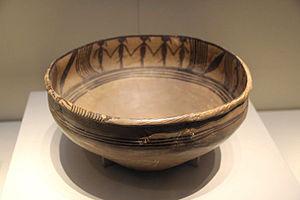
Bassin de céramique peinte aux groupes de figures dansantes. H. 12,5 cm. Culture néolithique de Majiayao, phase Majiayao. Découvert au Qinghai en 1973. Musée National de Chine, Pékin
La culture de Majiayao est une culture néolithique du Nord-Ouest de la Chine sur le cours supérieur du fleuve Jaune. Elle est plus ancienne mais ensuite contemporaine de la culture de Longshan. Des liens manifestes réunissent la culture de Majiayao avec la culture de Qijia, qui s'est développée ensuite dans cette même région et qui a été la première des cultures de l'âge du bronze en Chine.
Le Néolithique en Chine correspond, dans l'espace de la Chine actuelle, à une révolution économique durant laquelle les populations ont appris à exploiter les ressources alimentaires d'une manière différente de celle des communautés de chasseurs-cueilleurs grâce, en partie, à la domestication des plantes et des animaux. La néolithisation correspond au passage vers le Néolithique, elle s'effectue entre 9000 et 5000 avant l'ère commune. Par ailleurs, l'apparition de la poterie est détachée de ce processus, car elle s'est produite auparavant, au sein de populations du Paléolithique final. Au cours du Néolithique, on assiste à l'évolution du comportement des populations qui ajustent leurs pratiques aux changements climatiques, pendant une période globalement chaude, l'Holocène. C'est dans ce contexte qu'au sein des plantes consommées apparaissent le millet et le riz, progressivement domestiqués vers 6000-5000. Au début, elles ne constituent qu'un apport minime, en tant que plantes sauvages parmi d'autres. Les silos enterrés sont souvent réservés à la conservation de certains aliments végétaux.